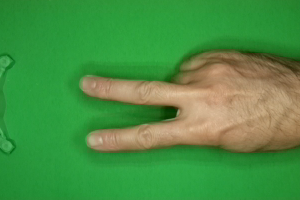
Label: scissors